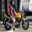
Label: motorcycle